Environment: real
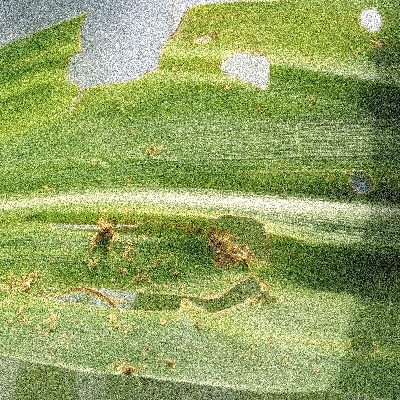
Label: fall_armyworm